Hennebergisches Gymnasium "Georg Ernst"

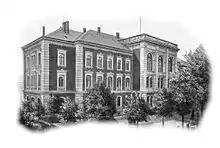
Main Building towards the End of the 19th Century

In 1446, a school under ecclesiastical responsibility was mentioned for the first time in Schleusingen. Both students and teachers had to perform activities on behalf of the city and the church. Since 1502 there is evidence of a Latin school. In 1508, the royal educator Johann Jäger is named the first schoolmaster. After the Reformation, (presumably in 1556) the school relocated to the building of the Barfüsserklosters in the Klosterstrasse, the same location where it can be found today. The last governing Earl of Henneberg, Georg Ernst, issued a school ordinance in 1560, which turned the city school into a royal regional school. He also set a curriculum beginning of June 1569, after which, in addition to the Liberal Arts also the Christian religion should be taught according to the Augsburg Confession. Two exams were to be held each year. In 1577, he founded the Schleusinger Gymnasium from the public Latin School.